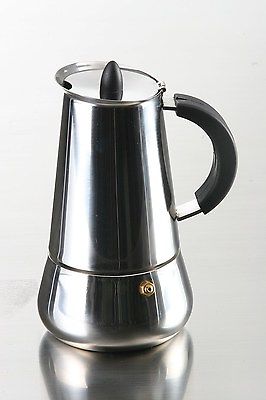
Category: coffee maker